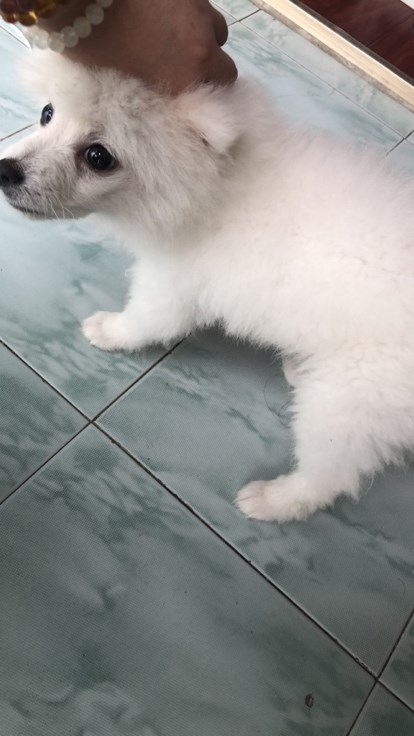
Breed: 1936-n000005-Pomeranian